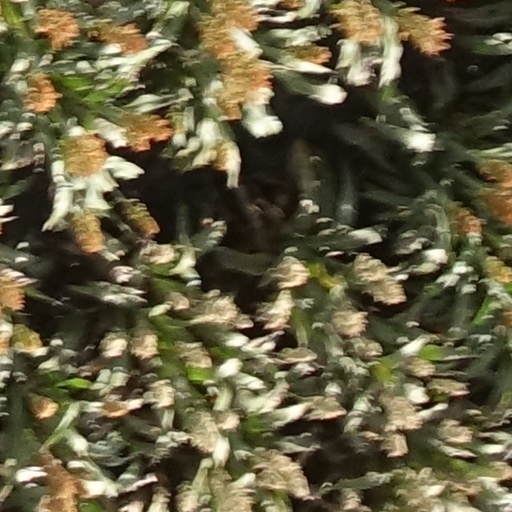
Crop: sorghum